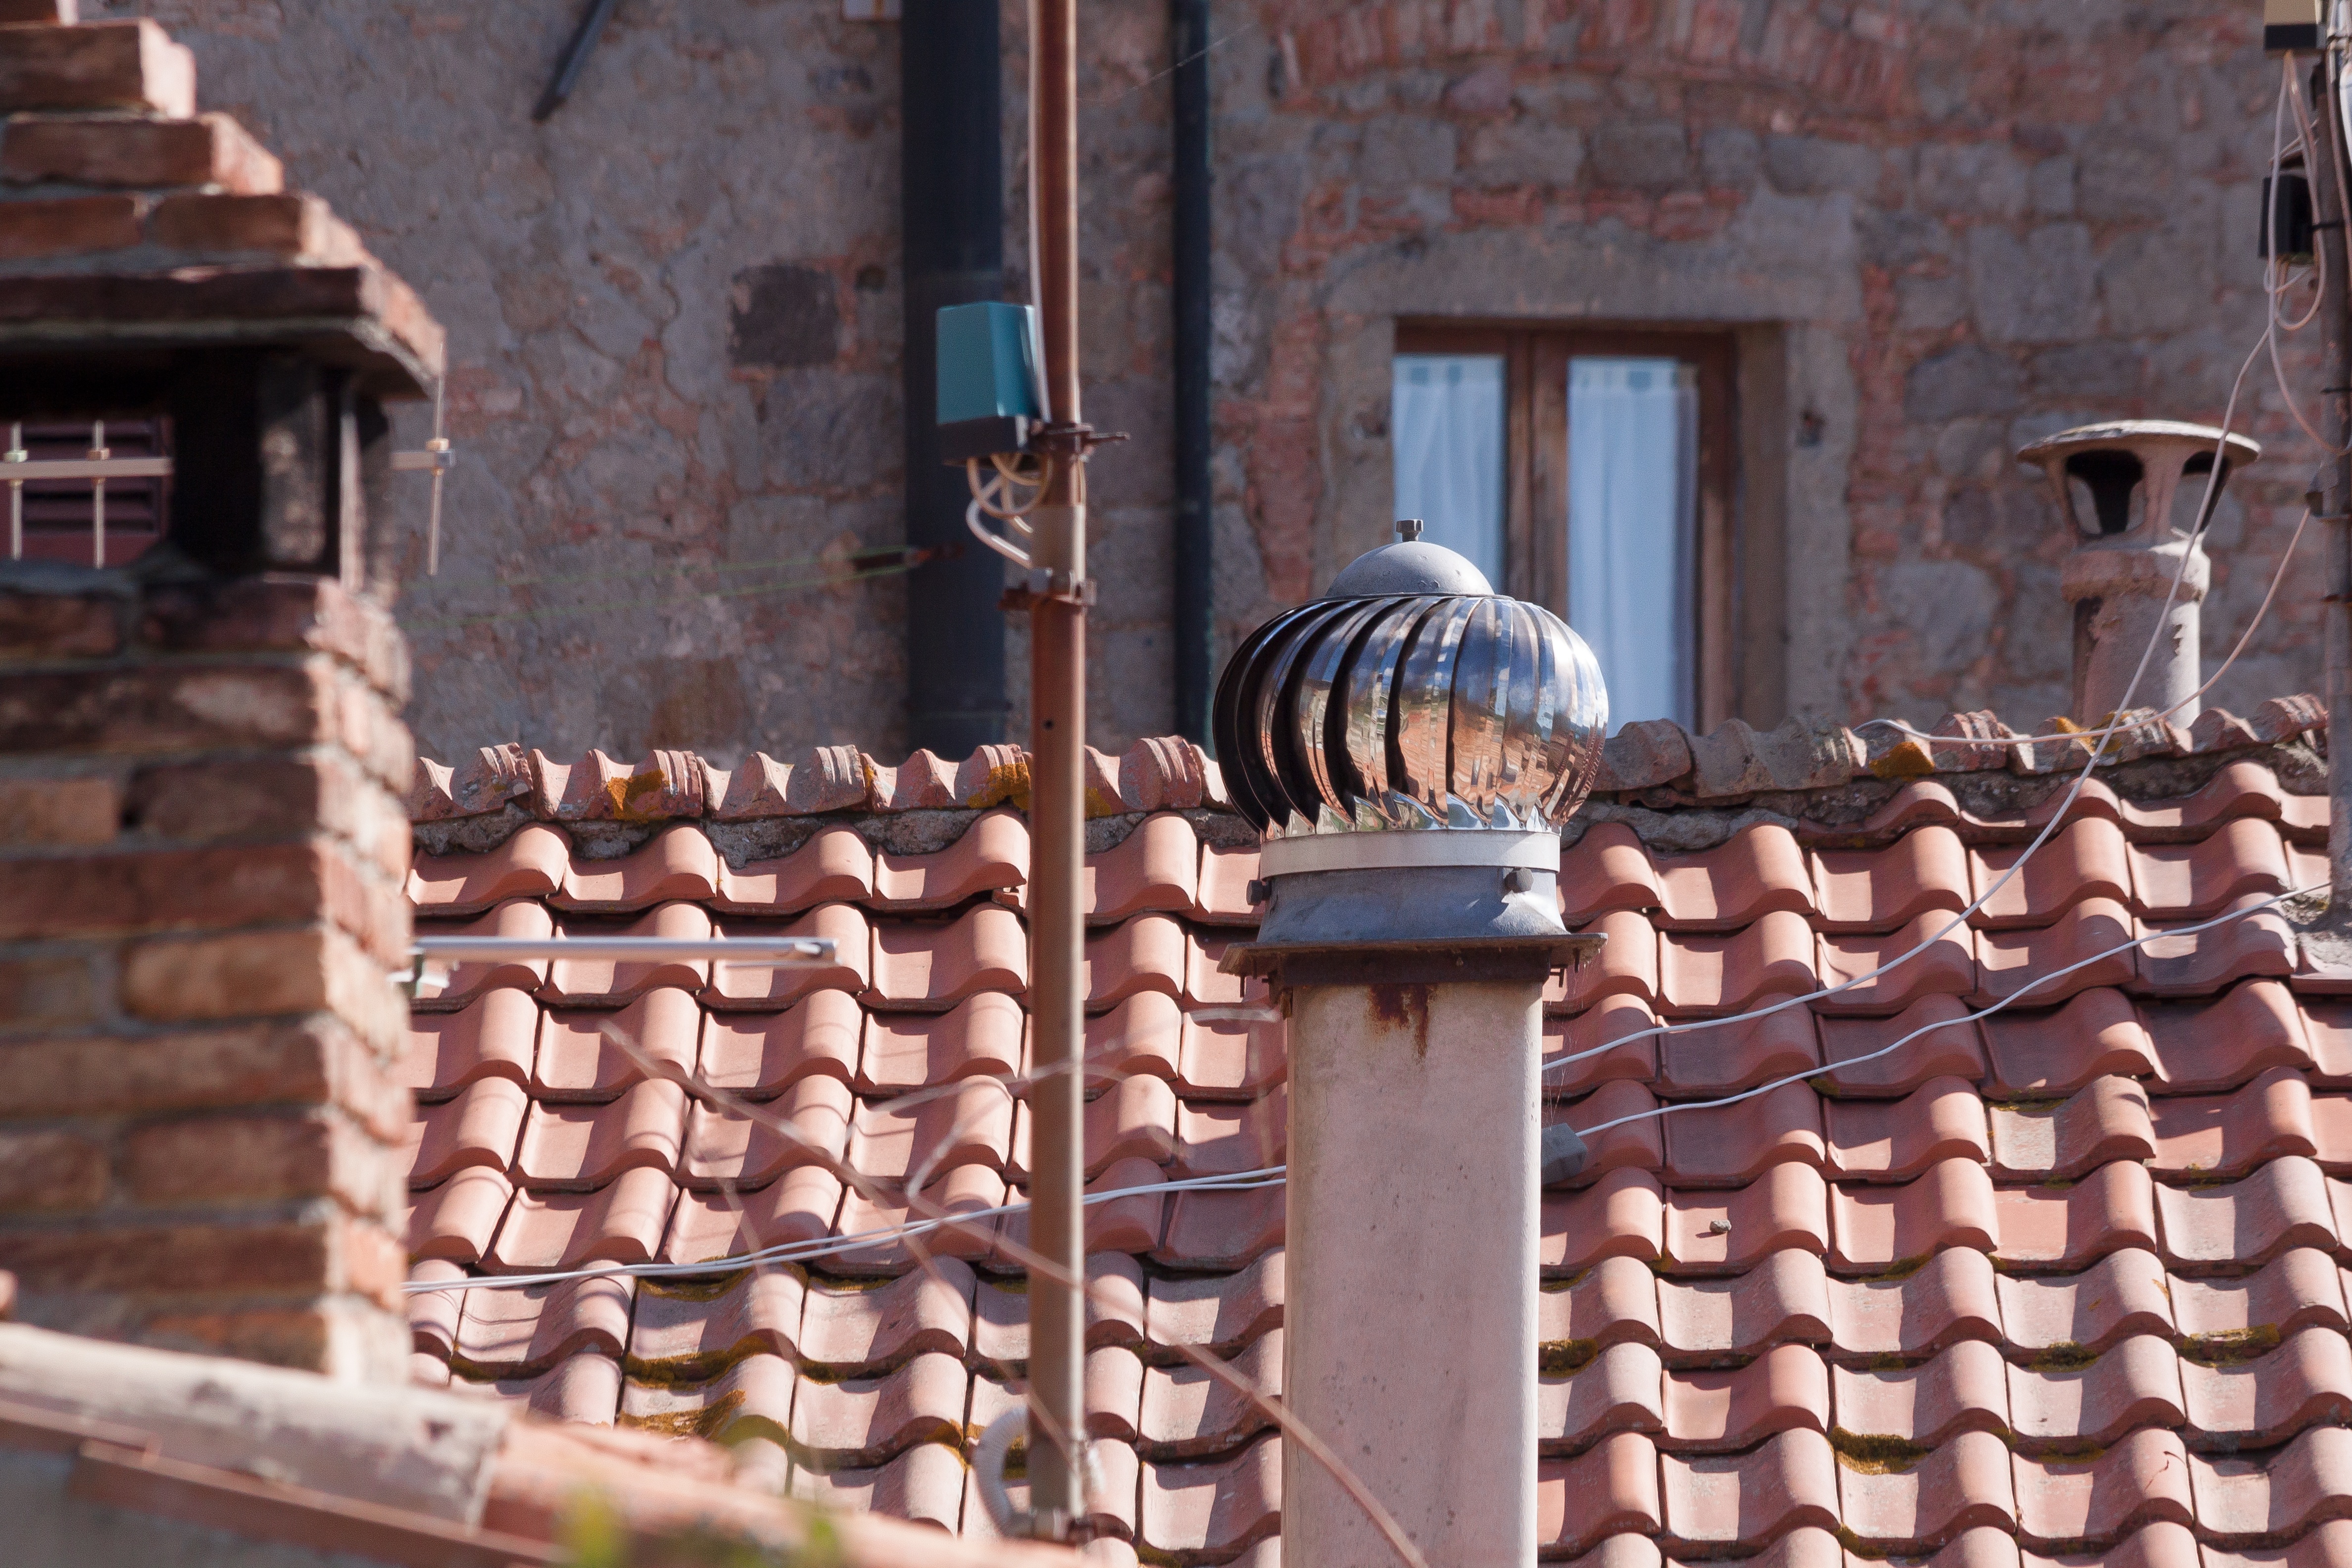
architecture, wood, roof, building, home, wall, red, fireplace, tile, brick, roofing, achitecture, temple, iron, middle ages, house roof, regulation, ancient history, weather protection, in row and member, swivel